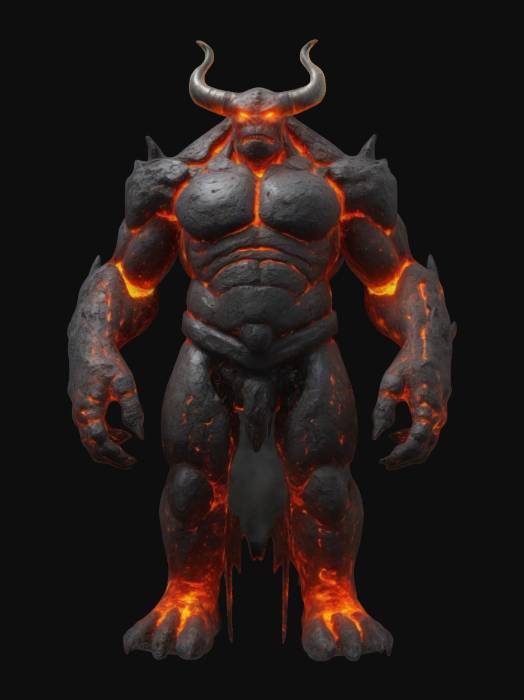
미적 점수 (1~10점): 6